Hyperpolarized carbon-13 MRI

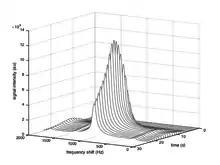
Sequence of NMR spectra from a dynamic hyperpolarized carbon-13 MR imaging experiment in a rat model. This data set shows the evolution of magnetization in a single voxel in the rat's kidney. A strong peak from the hyperpolarized pyruvate injected in the experiment is evident, along with smaller peaks corresponding to the metabolites lactate, alanine and bicarbonate.

Spectroscopic imaging techniques enable chemical information to be extracted from hyperpolarized carbon-13 MRI experiments. The distinct chemical shift associated with each metabolite can be exploited to probe the exchange of magnetization between pools corresponding to each of the metabolites.